Cultural impact of BTS

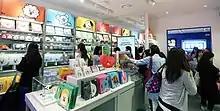
Fans shopping for BT21 goods at the Line Friends store in Mapo-gu, Seoul

When the BTS McDonald's meal was released in Indonesia, it caused McDonald's restaurants to close because of the breaking of COVID regulations because of the influx of customers. In October 2019, BTS performed at King Fahd International Stadium in Riyadh and became the first foreign act to perform a solo concert in Saudi Arabia. In 2020, BTS was the most streamed artist overall in Vietnam.